History of the Jews in France

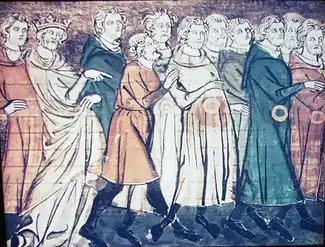
A miniature from Grandes Chroniques de France depicting the expulsion

The First Crusade led to nearly a century of accusations (blood libel) against the Jews, many of whom were burned or attacked in France. Immediately after the coronation of Philip Augustus on 14 March 1181, the King ordered the Jews arrested on a Saturday, in all their synagogues, and despoiled of their money and their investments. In the following April 1182, he published an edict of expulsion, but according to the Jews a delay of three months for the sale of their personal property. Immovable property, however, such as houses, fields, vines, barns, and wine presses, he confiscated. The Jews attempted to win over the nobles to their side but in vain. In July they were compelled to leave the royal domains of France (and not the whole kingdom); their synagogues were converted into churches. These successive measures were simply expedients to fill the royal coffers. The goods confiscated by the king were at once converted into cash.